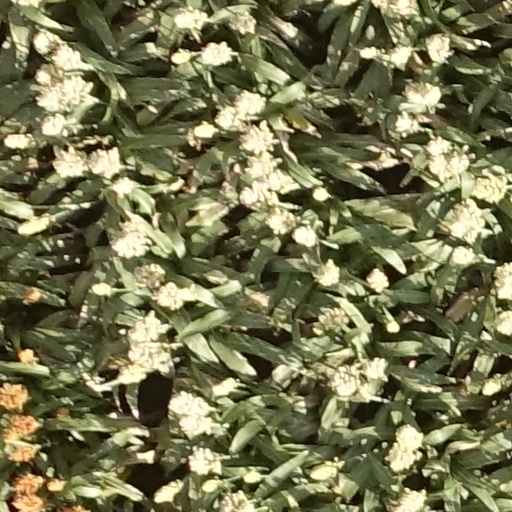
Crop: sorghum